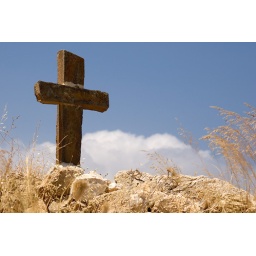
A stone cross next to the old church above Apella beach.